Beatrice Marscheck

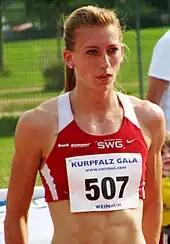
Beatrice Marscheck, 2012.

Beatrice Marscheck (born 23 September 1985) is a retired German long jumper.